Achilles

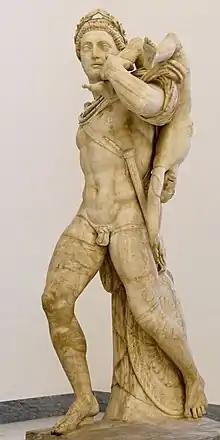
Roman statue of a man with the dead body of a boy, identified as Achilles and Troilus, second century CE (Naples National Archaeological Museum)

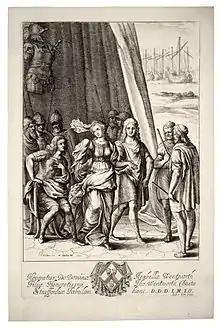
"Briseis and Achilles", engraving by Wenceslaus Hollar (1607–1677)

The tomb of Achilles, extant throughout antiquity in the Troad, was venerated by Thessalians, but also by Persian expeditionary forces, as well as by Alexander the Great and the Roman emperor Caracalla. Achilles' cult was also to be found at other places, e. g. on the island of Astypalaea in the Sporades, in Sparta which had a sanctuary, in Elis and in Achilles' homeland Thessaly, as well as in the Magna Graecia cities of Tarentum, Locri and Croton, accounting for an almost Panhellenic cult to the hero.